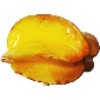
Label: Carambula 1